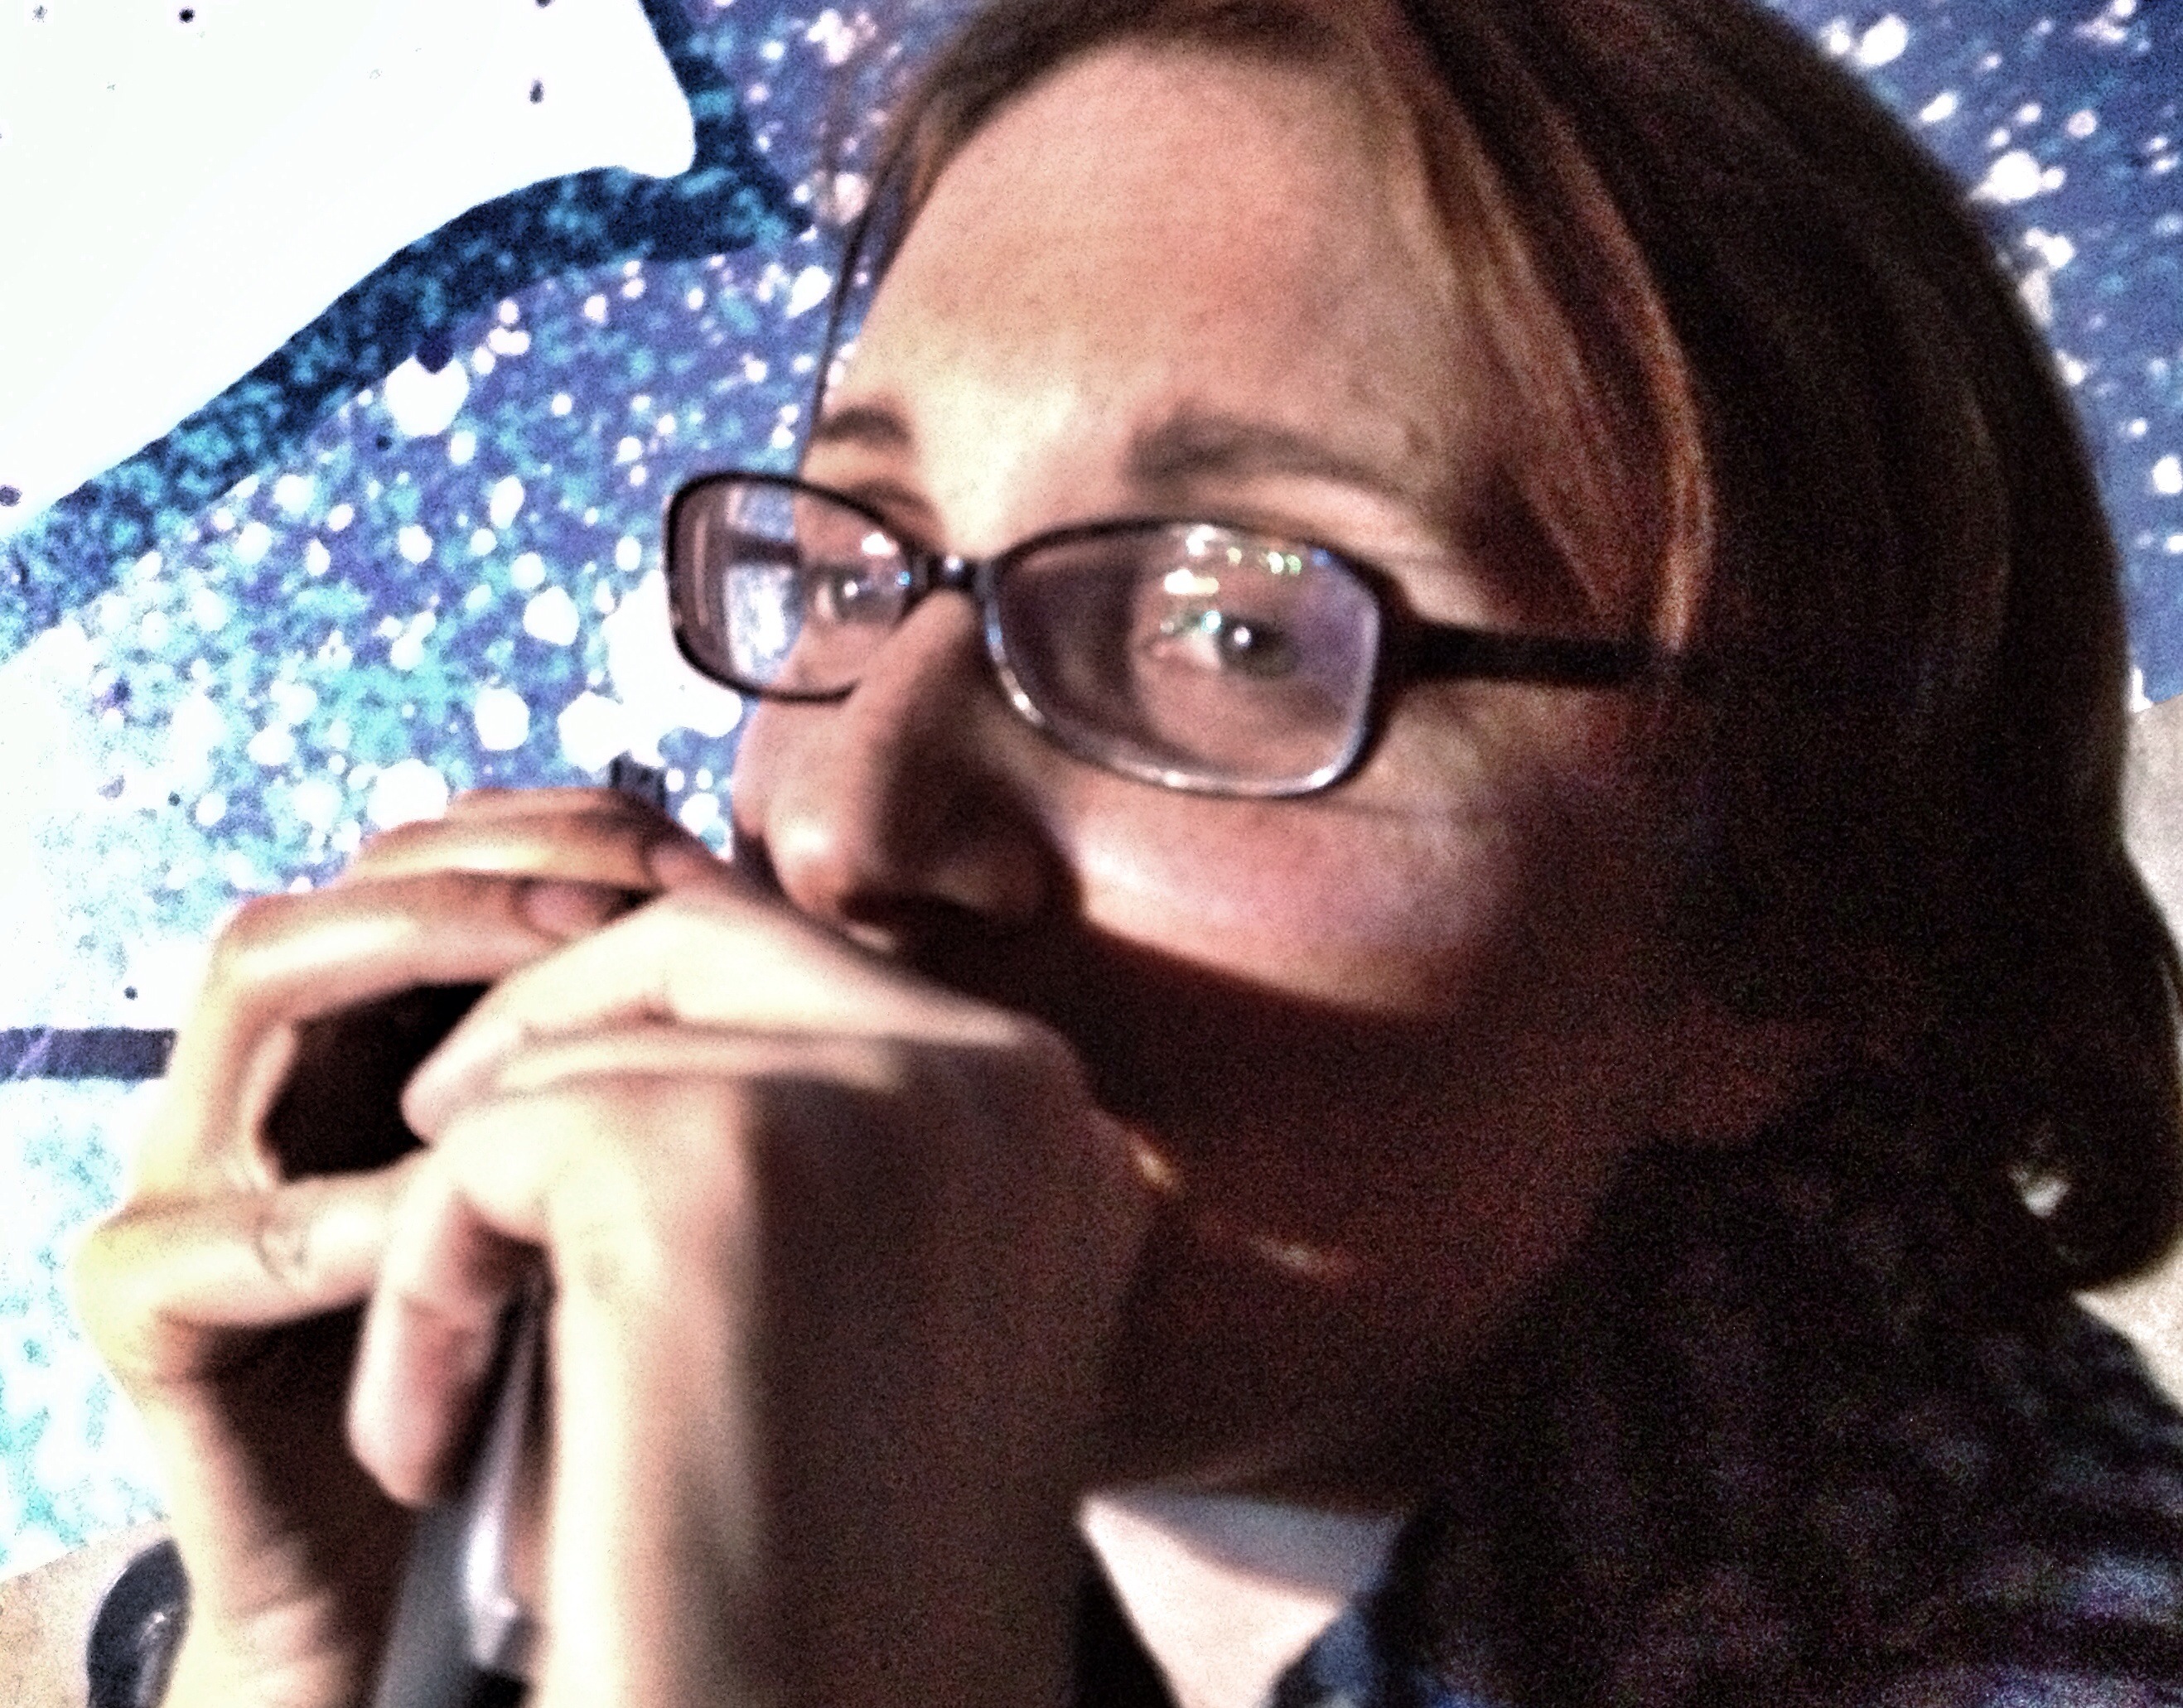
person, hair, singer, finger, hairstyle, mouth, face, nose, sunglasses, eye, glasses, head, eyewear, organ, interaction, facial hair, vision care, human action